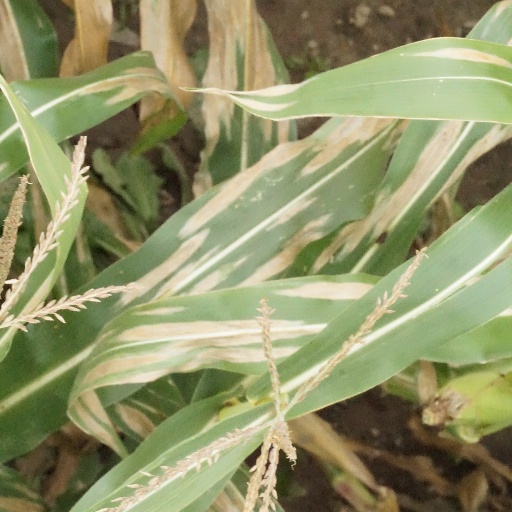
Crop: maize; corn